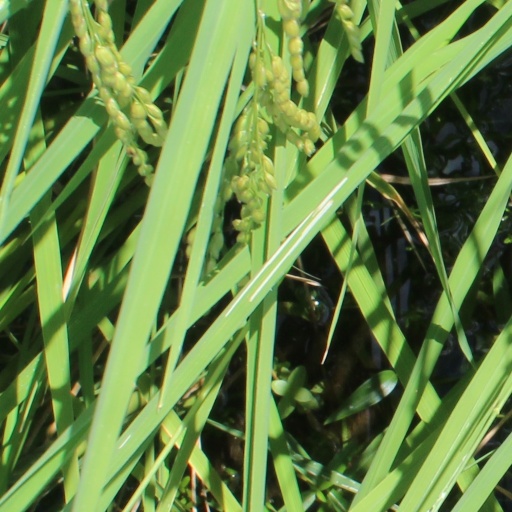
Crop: rice